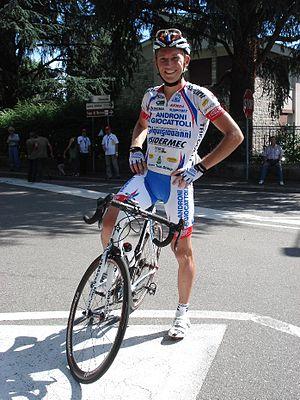
Cameron Wurf, né le 3 août 1983 à Hobart, est un sportif australien, membre de l'équipe cycliste Ineos. Il prend part durant sa carrière à des compétitions d'aviron, de cyclisme et de triathlon.